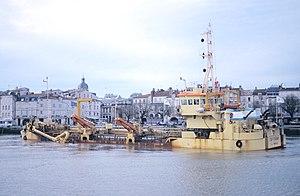
La drague aspiratrice en marche ouvrante «
On appelle dragage l'opération qui consiste à extraire les matériaux situés sur le fond d'un plan d'eau. L'objectif peut être de réaliser des travaux de génie portuaire, d'entretenir les chenaux fluviaux ou maritimes empruntés par les navires lorsqu'ils ont été comblés par les sédiments, d'effectuer des opérations de remblaiement pour reconstituer les plages ou gagner des terres sur la mer ou d'extraire des granulats marins pour répondre aux besoins du secteur de la construction.